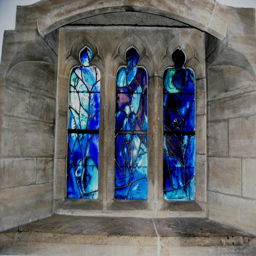
light through the windows onto white walls and honeyed stonework